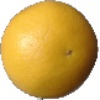
Label: Grapefruit White 1